Maggie Dence

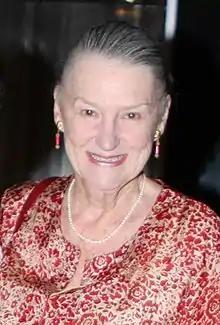
Dence in January 2013

Margaret Helen Dence (born 1 February 1942) is an Australian actress of stage and screen, with a career spanning some seven decades. She is equally at home in both comedy and drama roles.